Georges Touquet-Daunis

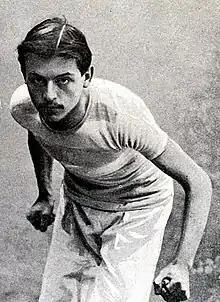
Georges Touquet-Daunis

Georges Célestin Touquet-Daunis (12 March 1879 in Paris – 16 April 1917 in Berry-au-Bac) was a French track and field athlete who competed at the 1900 Summer Olympics in Paris, France. Touquet-Daunis competed in the marathon. He was one of six runners who did not finish the race.